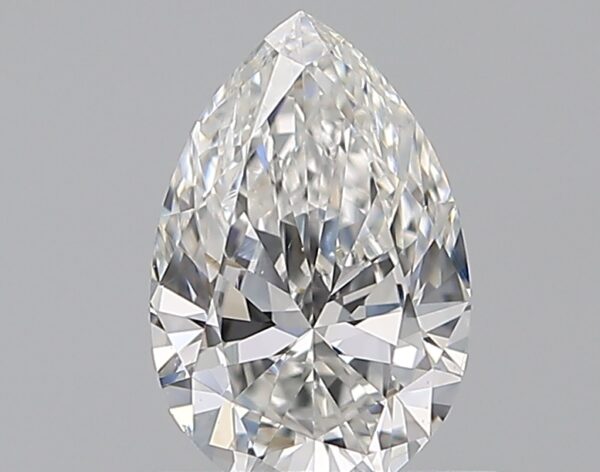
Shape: pear
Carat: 0.78
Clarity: VS2
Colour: E
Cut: EX
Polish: EX
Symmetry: VG
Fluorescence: ST
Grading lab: GIA
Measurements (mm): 7.9 x 5.22 x 3.13